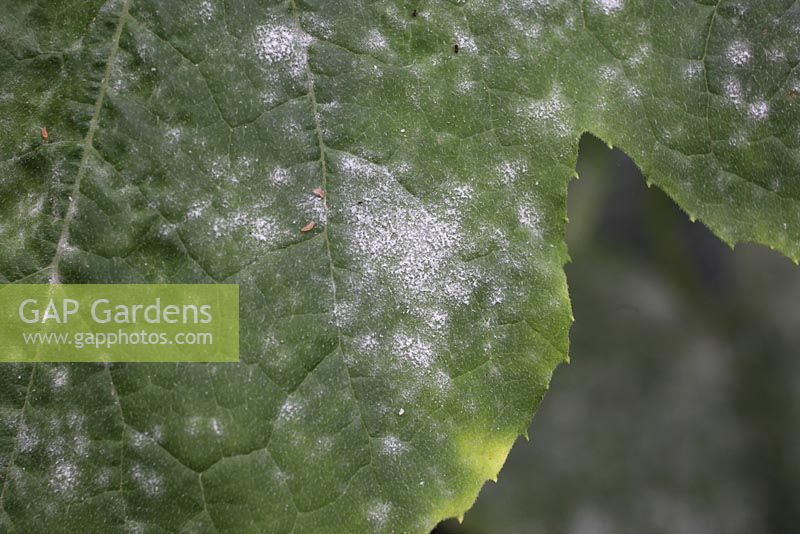
Plant: Squash
Disease: squash powdery mildew